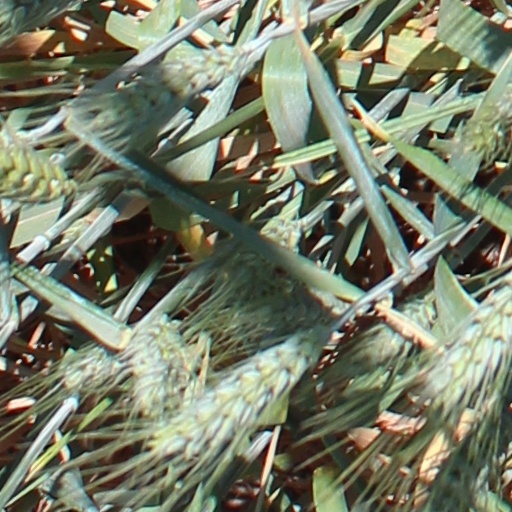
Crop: wheat